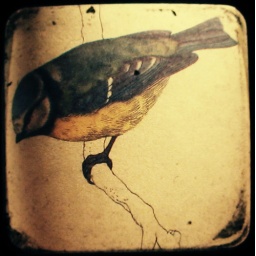
I took this photo of a bird in a book of mine